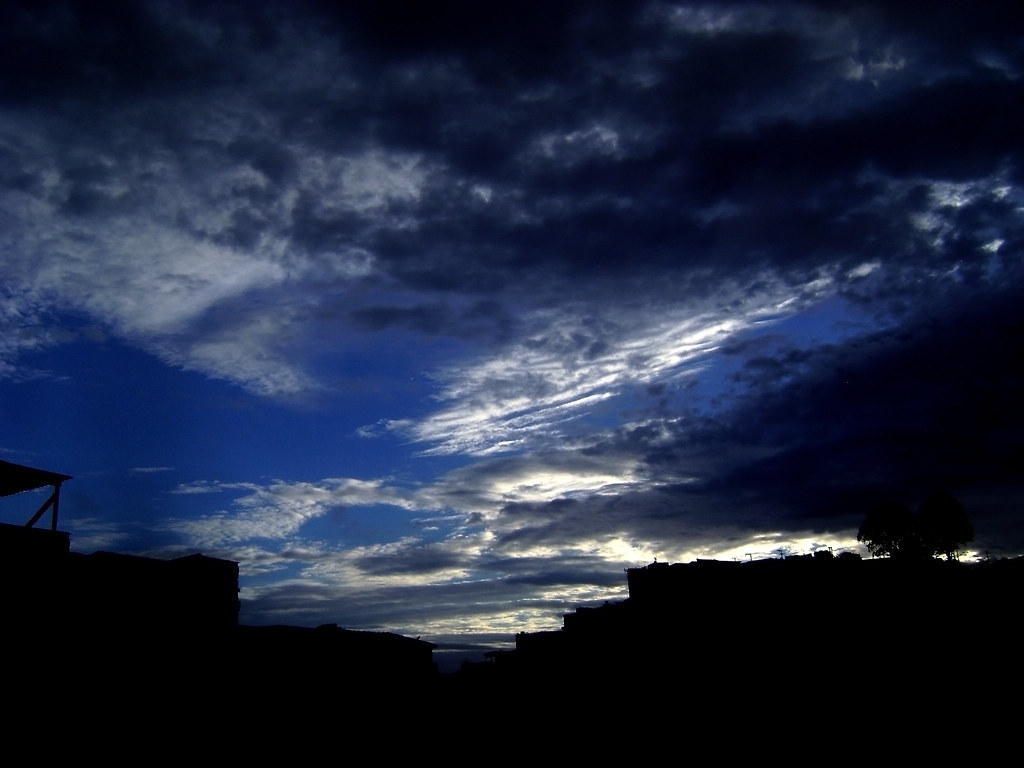
Fire: no
Smoke: no